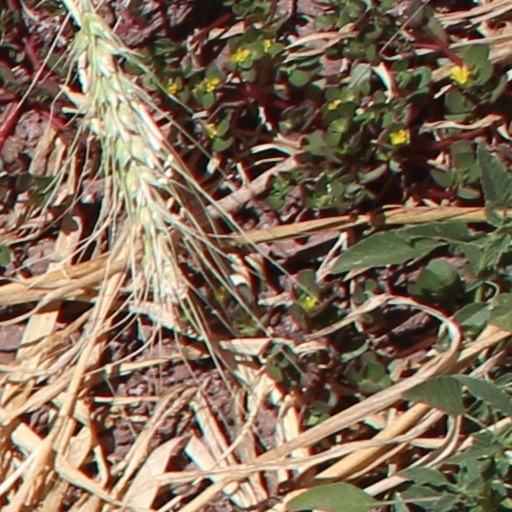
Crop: wheat